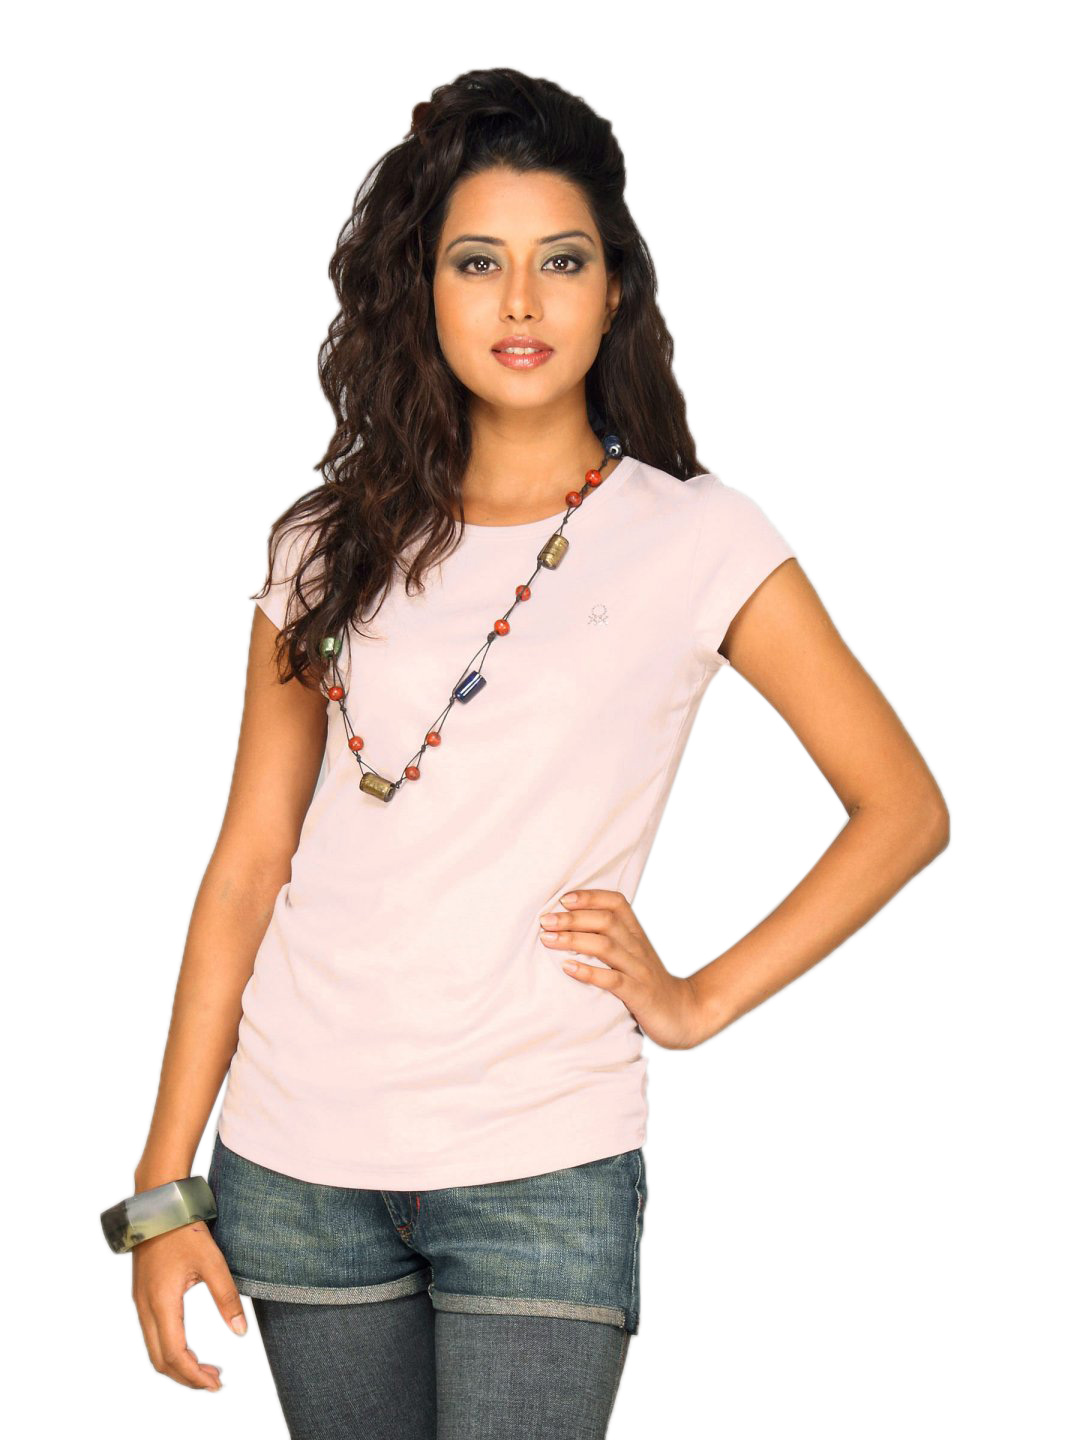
UCB Women's Basic Round Light Pink T-shirt
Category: Apparel / Topwear / Tshirts
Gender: Women
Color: Pink
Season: Summer 2011
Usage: Casual